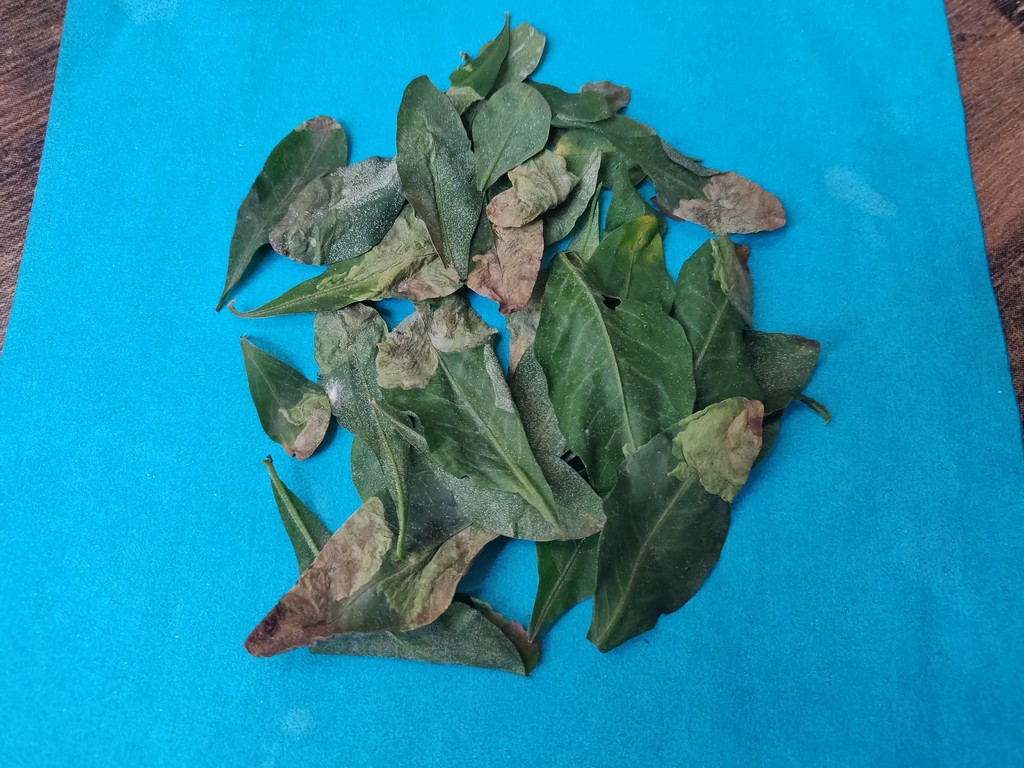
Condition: Unhealthy
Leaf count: multiple
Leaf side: unknown